William J. Worth

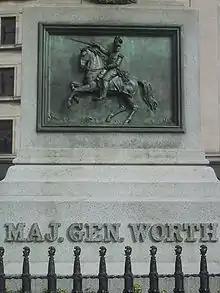
Monument on Worth Square in Manhattan

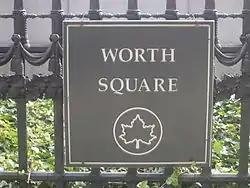
Worth Square

He took part in the siege of Veracruz and engaged in the Battles of Cerro Gordo, Contreras, and Churubusco. In Mexico City, Scott ordered Worth to seize the Mexican works at the Molino del Rey. Worth and Scott's friendship came to a head when Scott refused to allow Worth to modify the attack and the battle caused the 1st Division severe casualties, much to Worth's dismay. Worth later renamed his son Winfield Scott to William. He next led his division against the San Cosme Gate at Mexico City. When U.S. forces entered Mexico City, Worth personally climbed to the roof of the National Palace and took down the Mexican flag replacing it with the Stars and Stripes.